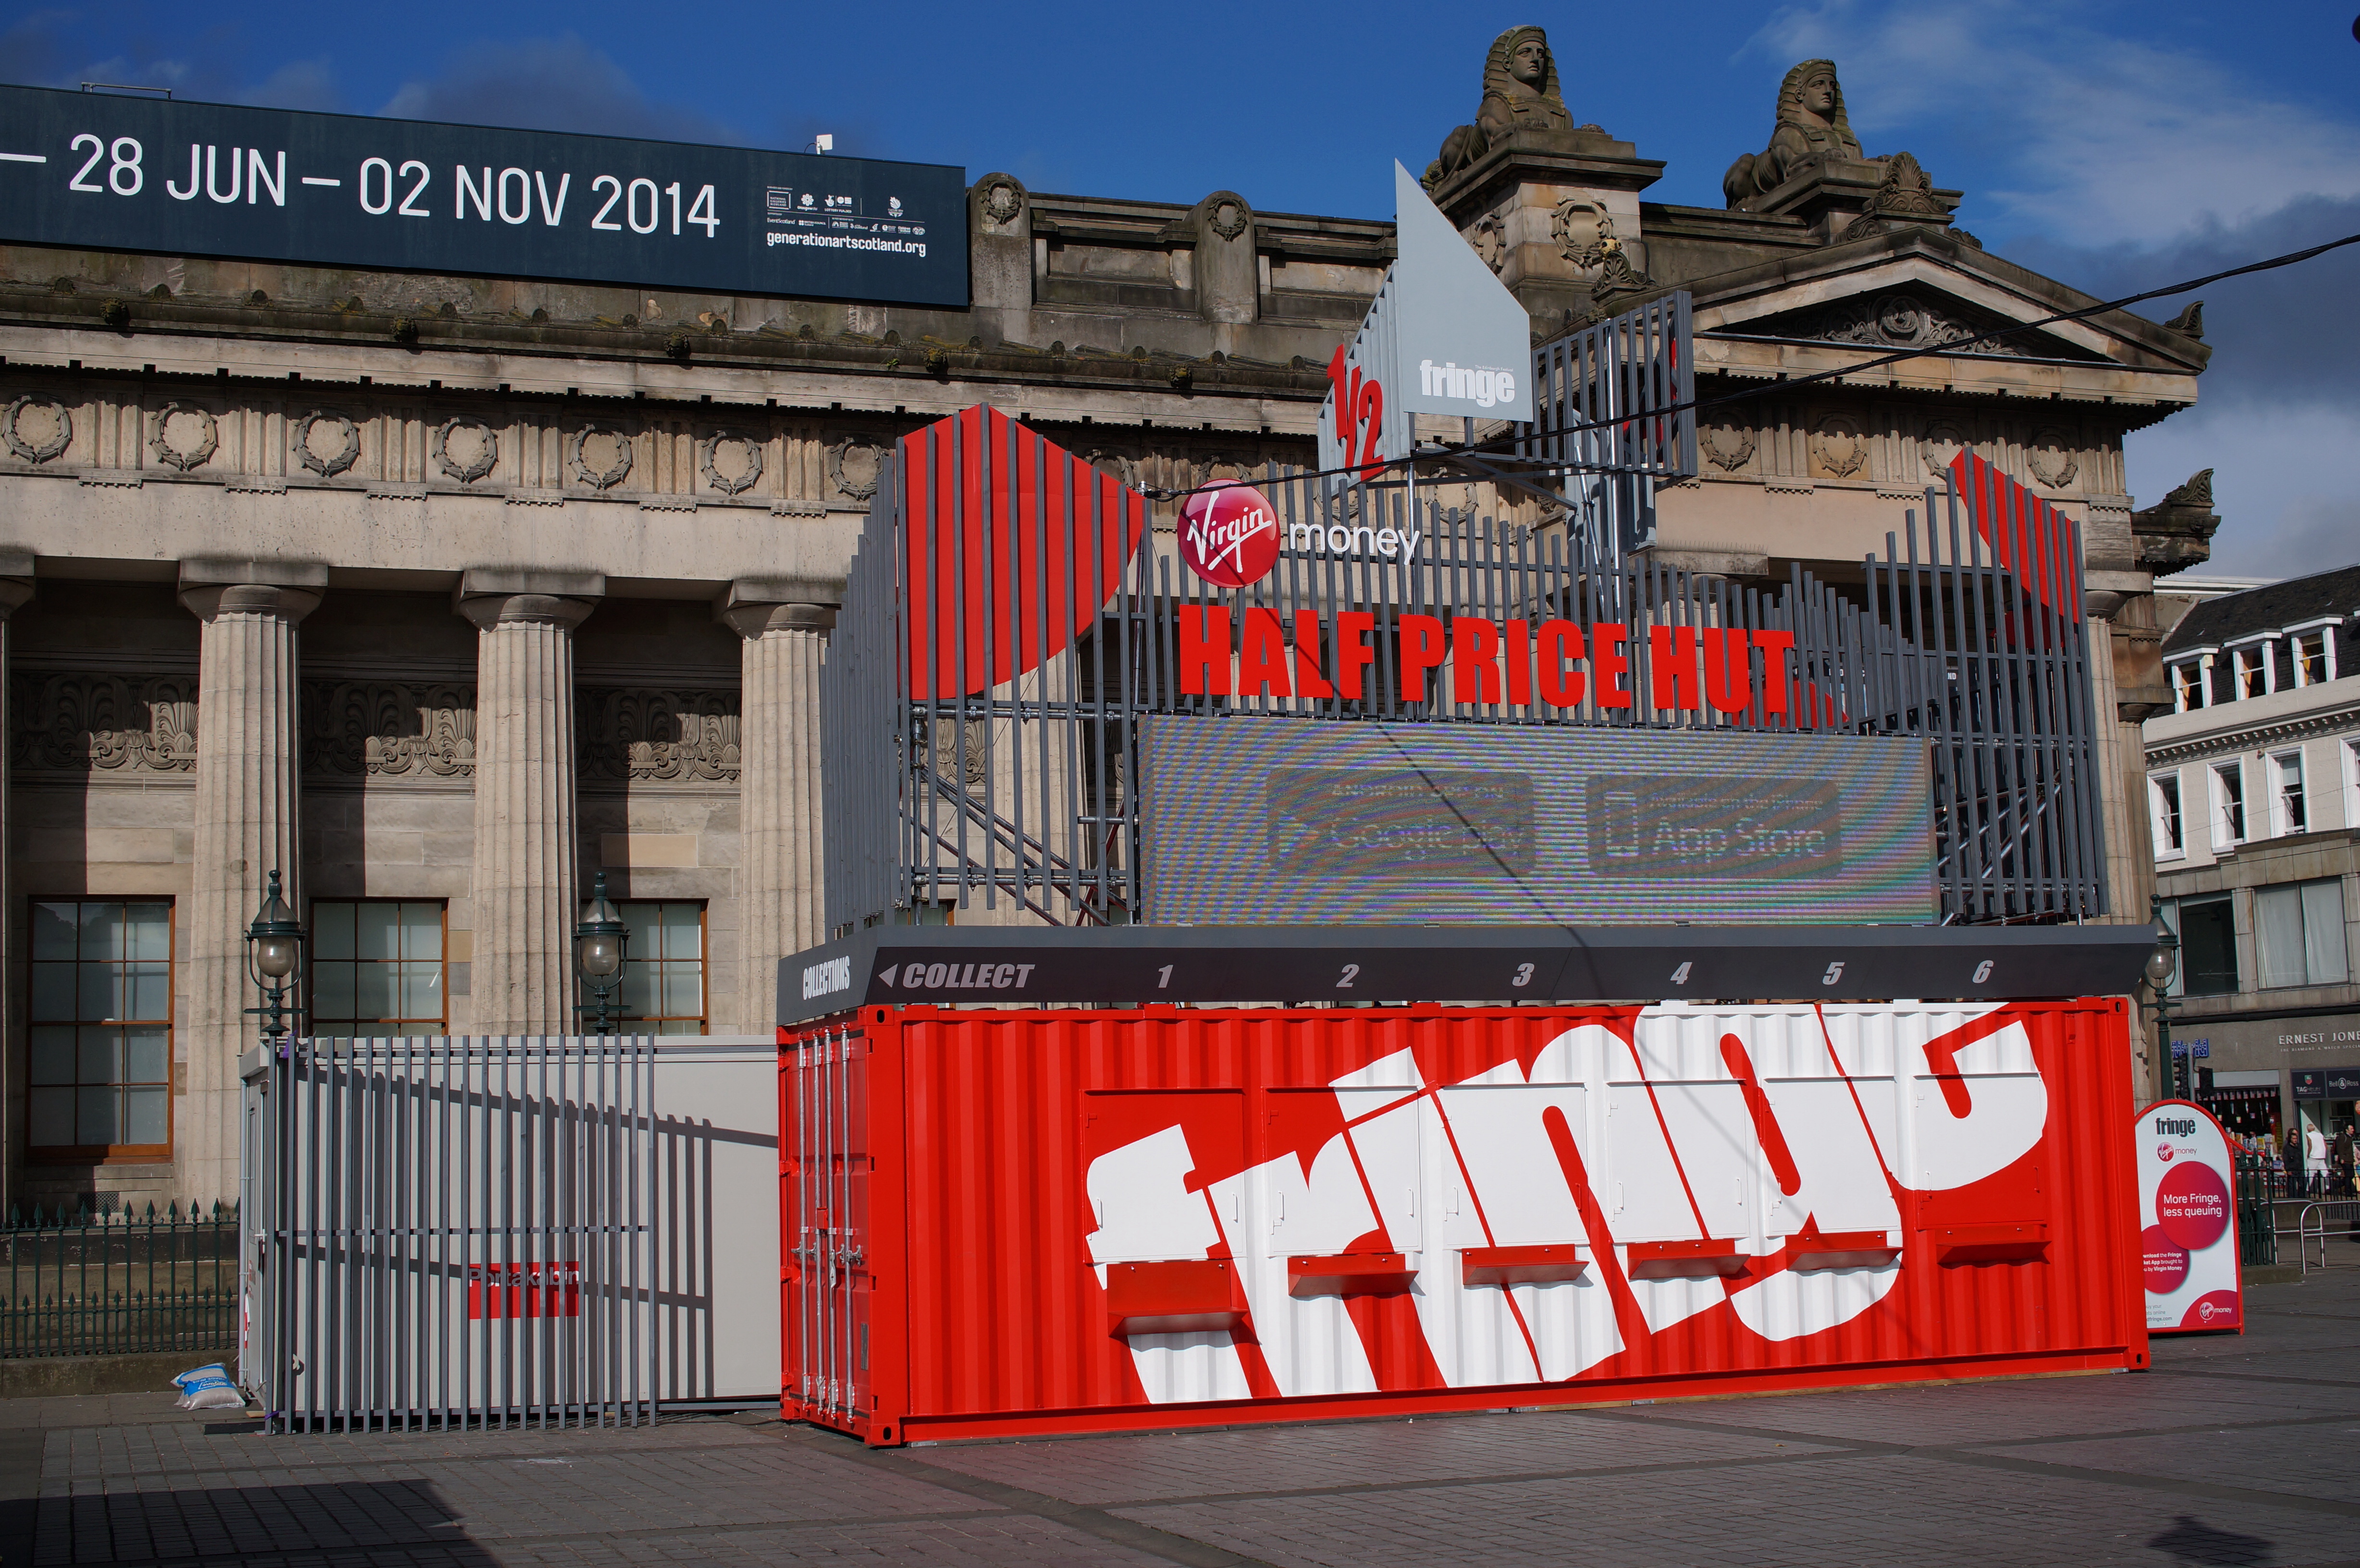
advertising, downtown, sign, 2014, sony, scotland, sigma, nex, nex6, lenstagged, steffenzahn, 30mm, sigma30mm28exdn, sigma30mmf28, sigma30mmf28dn, sigma30mm, urban area